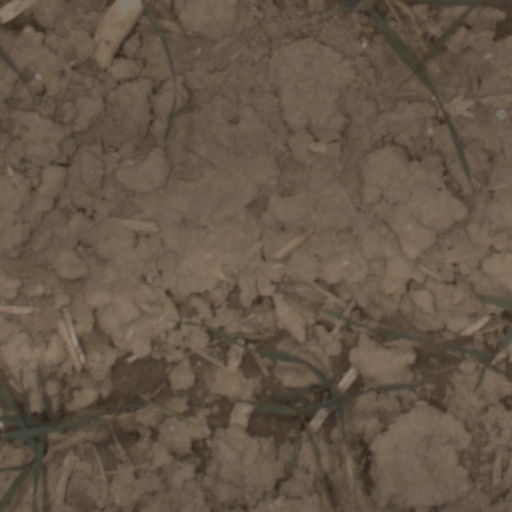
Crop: wheat